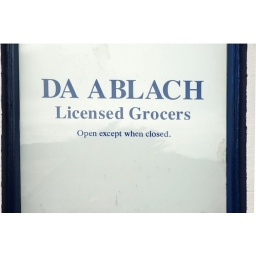
Window sign on Licensed Grocers window in Main street Castlebay